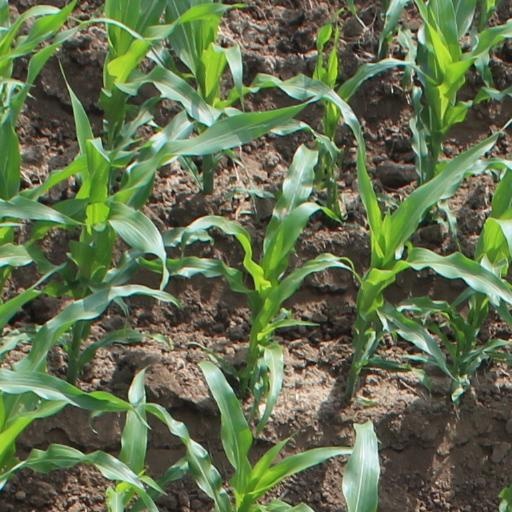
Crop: maize; corn